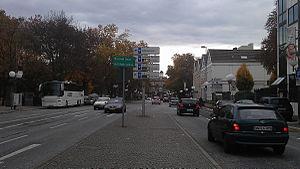
L’Adenauerallee est une rue de Bonn dans les quartiers du centre, Südstadt et Gronau. Elle regroupe le parlement et le siège du gouvernement de l'Allemagne de l'Ouest.